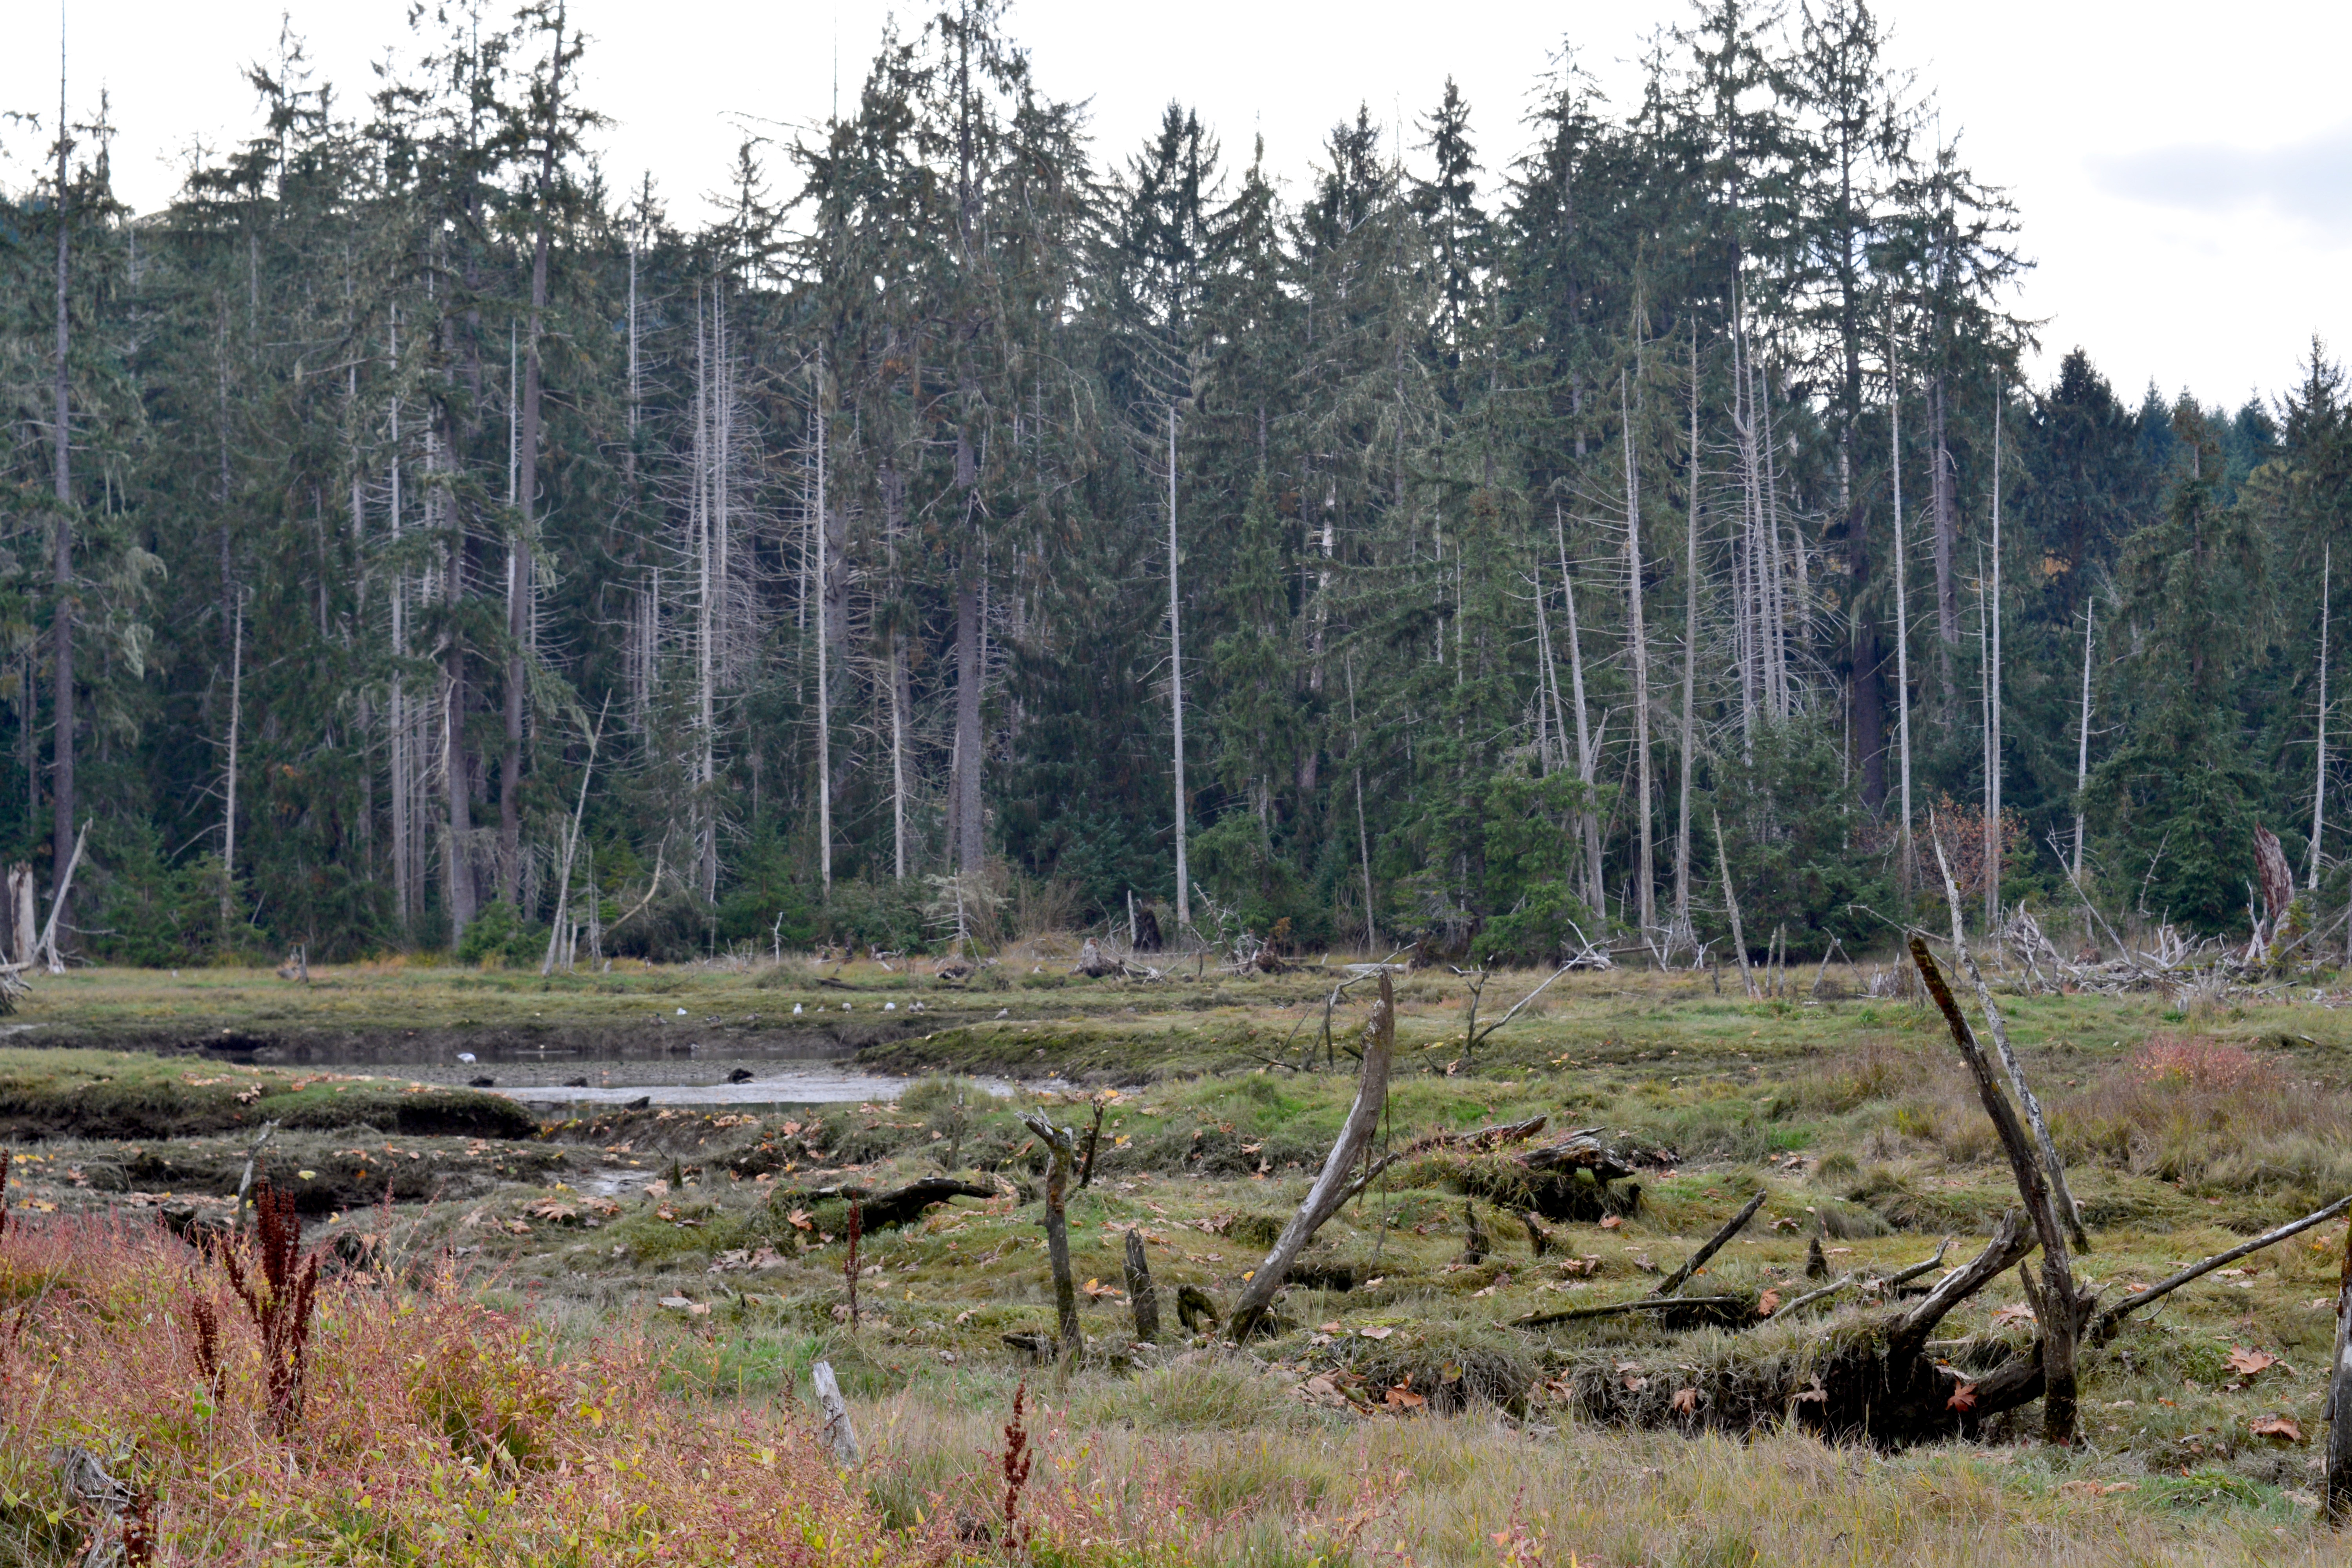
tree, forest, swamp, wilderness, trail, ridge, spruce, wetland, bog, woodland, habitat, ecosystem, estuary, nature reserve, biome, lillywaup, hood canal, natural environment, woody plant, temperate broadleaf and mixed forest, temperate coniferous forest